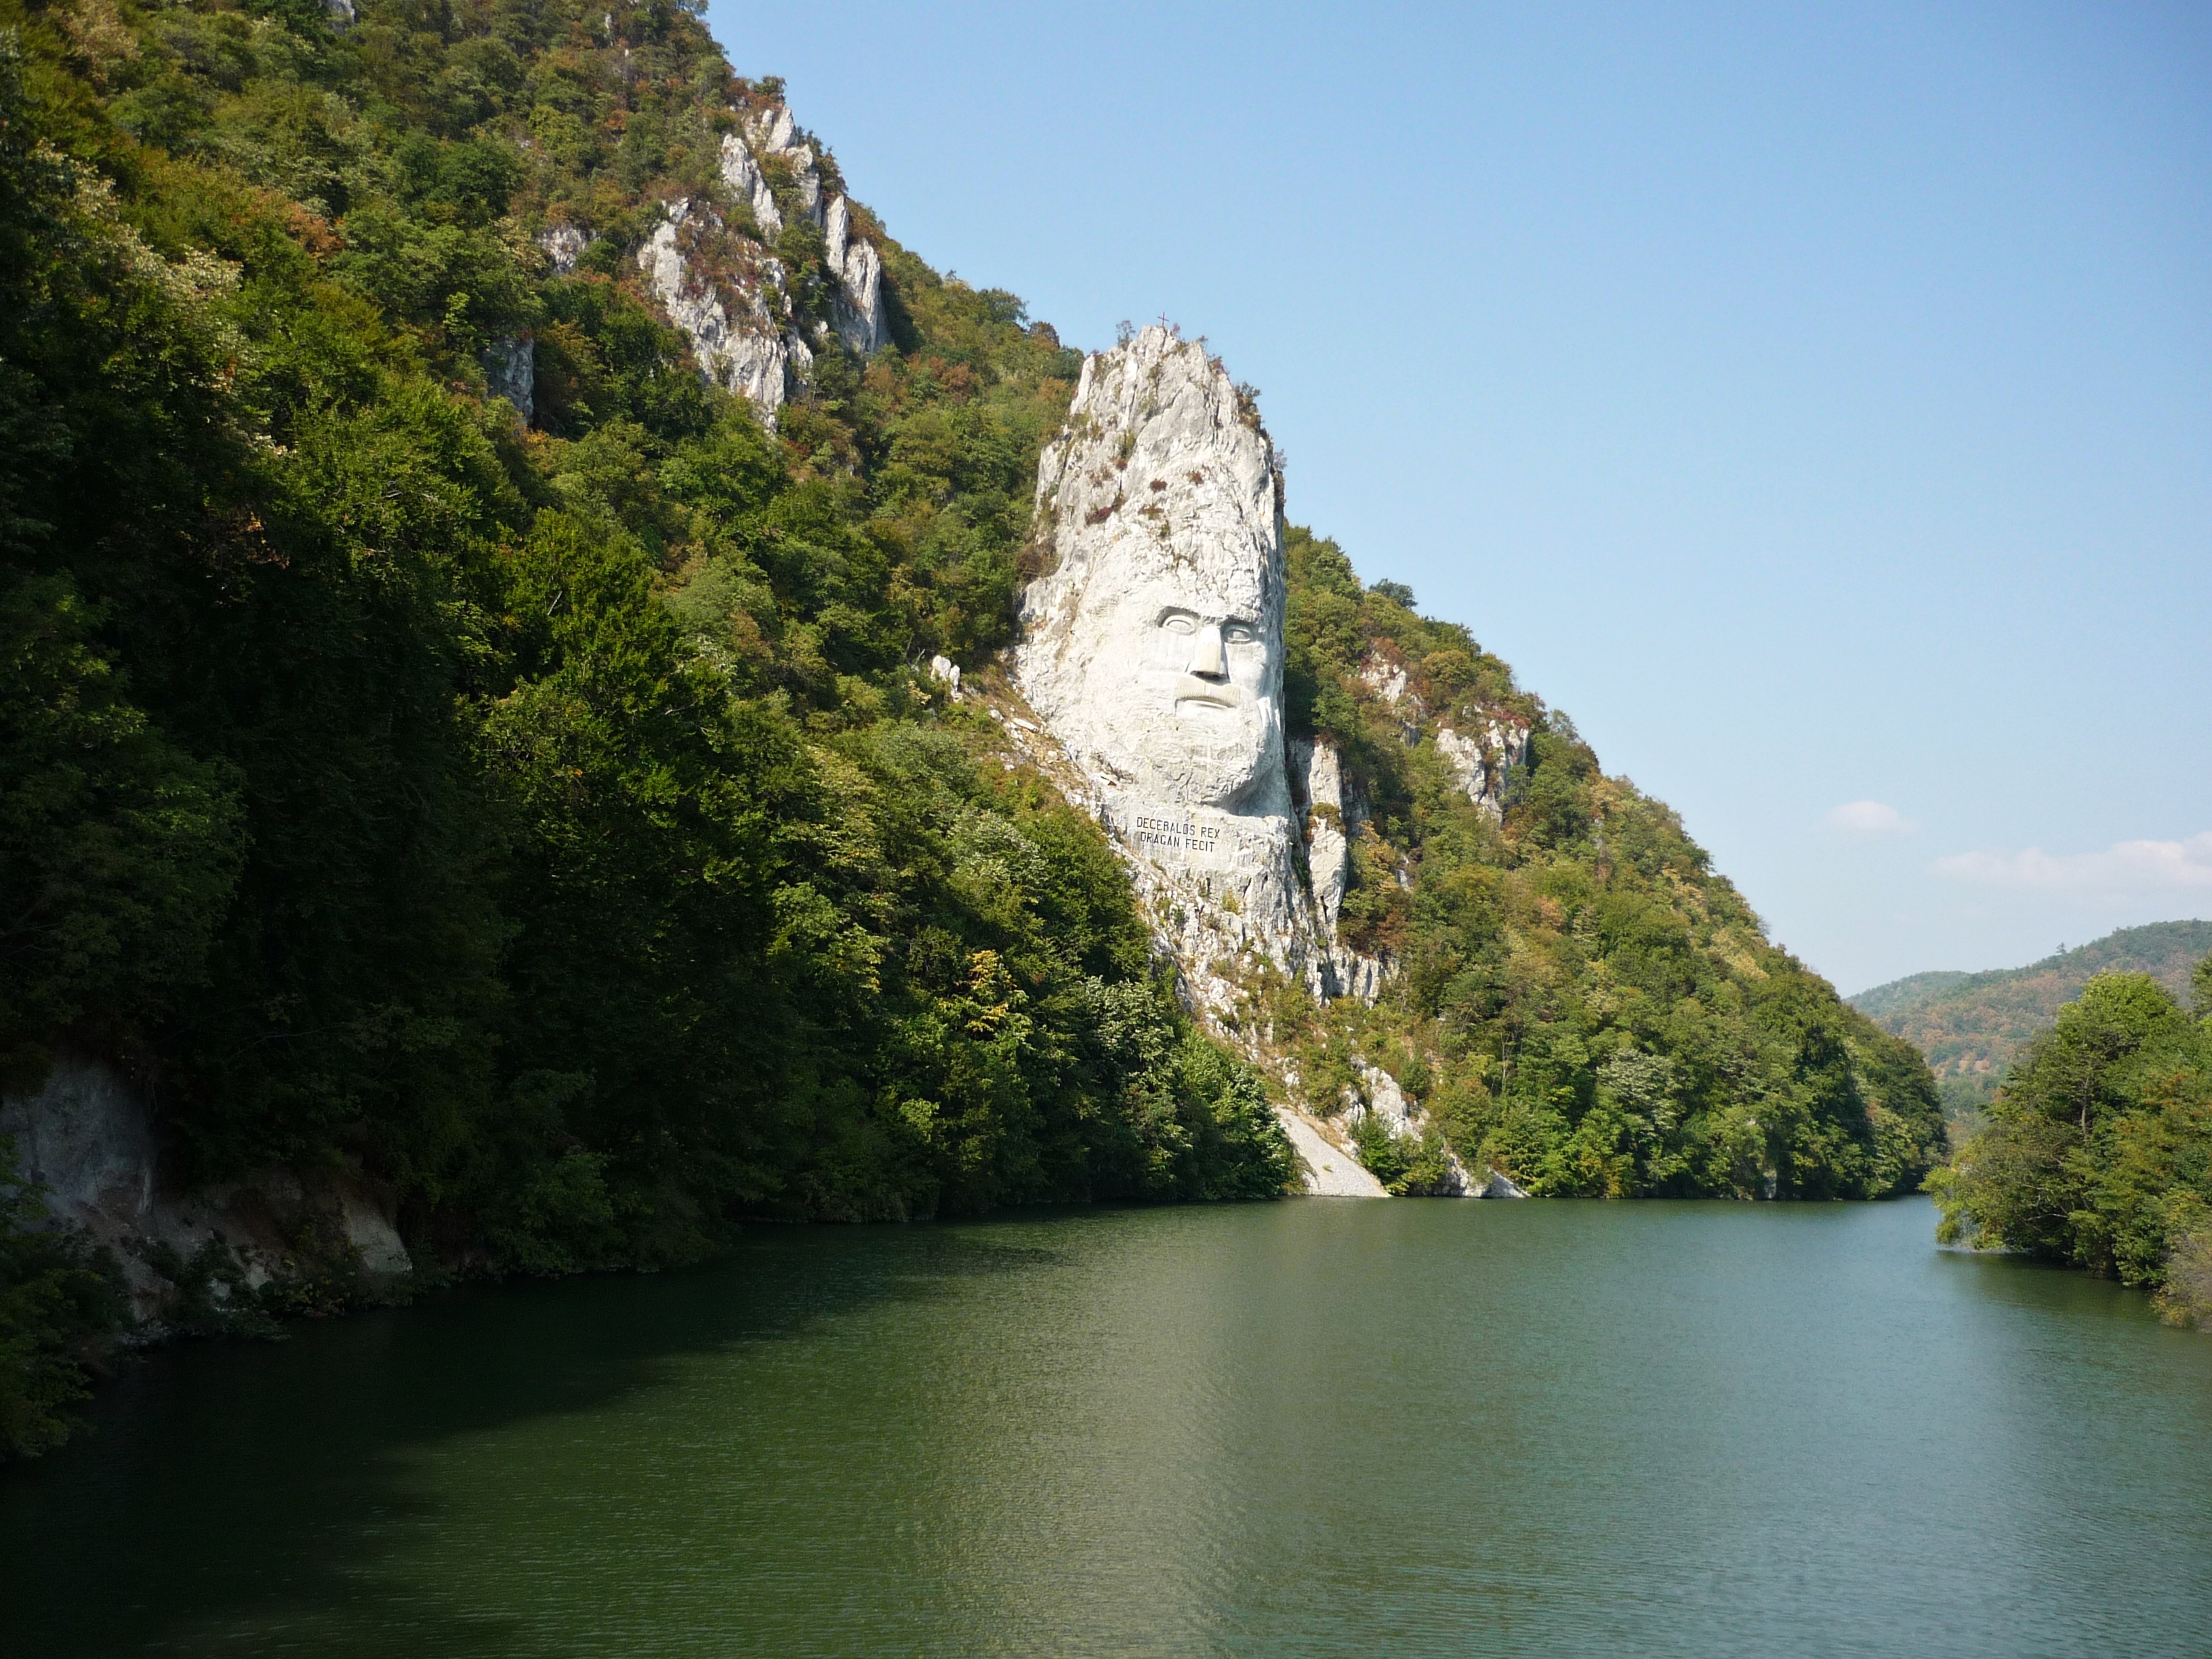
mountain, lake, river, valley, mountain range, cliff, fjord, reservoir, terrain, romania, landform, mountainous landforms, dubova, decebalus